Melide, Spain

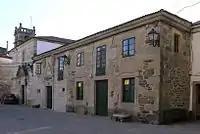
Ayuntamiento square of Melide

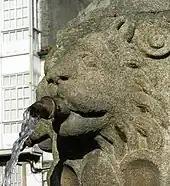
Old lion statue in Melide

Melide is a municipality in the province of A Coruña in the autonomous region of Galicia in northwest Spain. It belongs to the comarca of Terra de Melide. It has an area of 101 km and a population of 7,734 inhabitants mostly spread among its 26 parishes. It has an elevation of 456 meters.